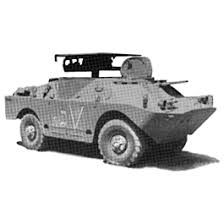
Label: BTR